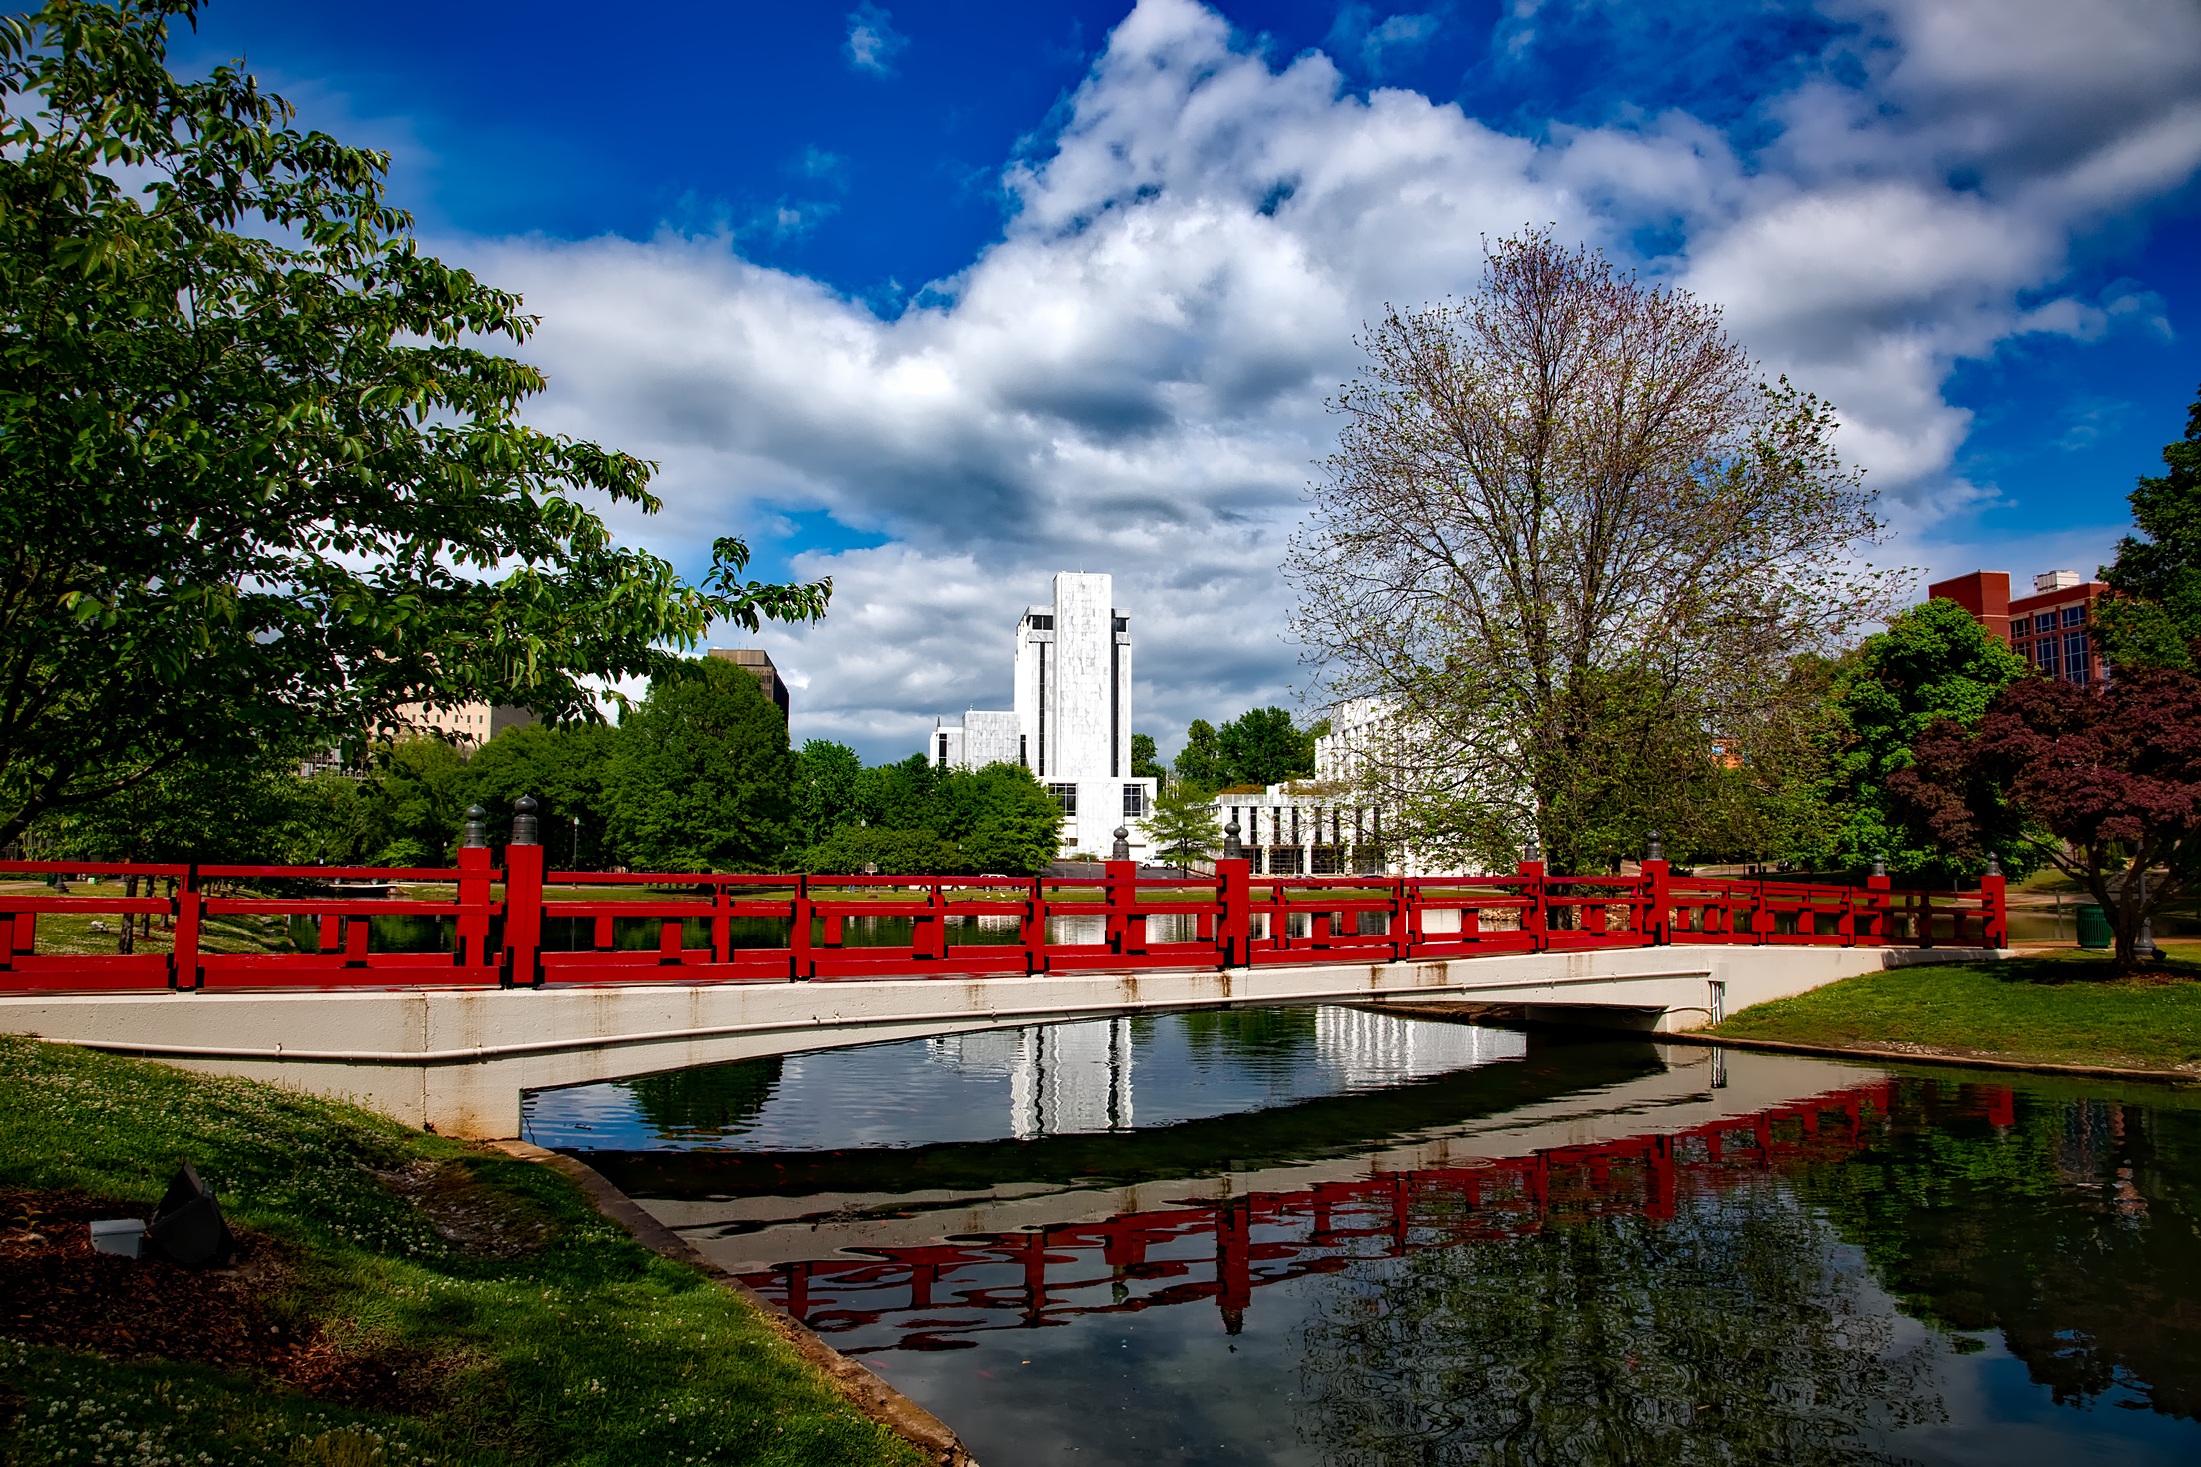
landscape, tree, nature, sky, flower, city, urban, river, cityscape, stream, reflection, park, landmark, garden, waterway, outdoors, outside, hdr, clouds, reflections, botanical garden, estate, cities, alabama, reflecting pool, huntsville, big springs park